Non-government reactions to the Russian invasion of Ukraine

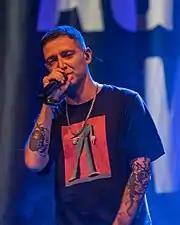
Russian rapper Oxxxymiron announced a series of anti-war concerts to raise money for Ukrainian refugees.

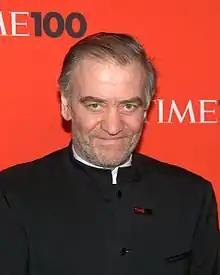
Valery Gergiev

Mayor of Munich Dieter Reiter stated on 25 February that he would remove Valery Gergiev as conductor of the Munich Philharmonic unless Gergiev publicly condemned the Russian invasion before 28 February. Gergiev has previously been vocal in support of Russian President Putin. Similarly, the Rotterdam Philharmonic Orchestra said that it would drop Gergiev from its September festival if he did not stop supporting Putin. Milan's La Scala also sent a letter to Gergiev asking him to declare his support for a peaceful resolution in Ukraine or he would not be permitted to complete his engagement conducting Tchaikovsky's "The Queen of Spades". This followed an announcement by New York City's Carnegie Hall that it had canceled two May performances by the Mariinsky Theatre Orchestra that were to be conducted by Gergiev and the Vienna Philharmonic dropped Gergiev from a five-concert tour in the U.S. that was to start on 25 February. Gergiev did not comply with the ultimatum from the mayor of Munich, who dismissed him on 1 March.